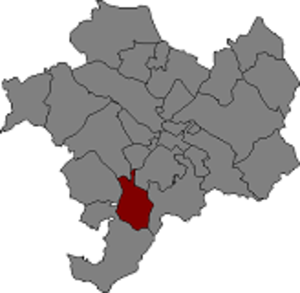
Santa Margarida i els Monjos est une commune de la province de Barcelone, en Catalogne, en Espagne, de la comarque de l'Alt Penedès.